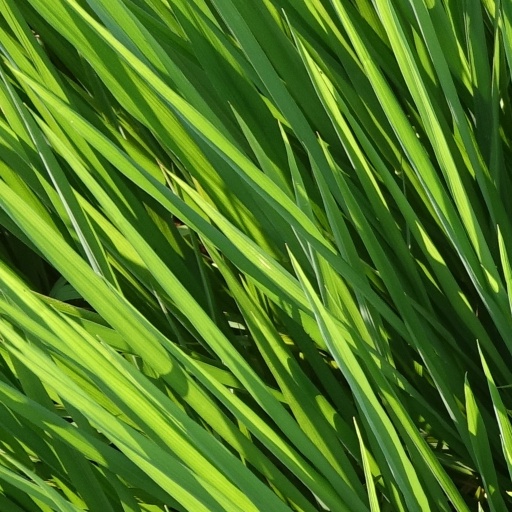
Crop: rice